Cambodian genocide

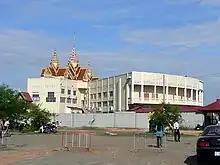
The tribunal's main building with the court room

The Vietnamese invasion of Cambodia ended the genocide by defeating and overthrowing the Khmer Rouge regime in January 1979. On 15 July 1979, the new Vietnamese installed government of Cambodia passed "Decree Law ." This allowed for the trial of Pol Pot and Ieng Sary for the crime of genocide. They were given an American defense lawyer, Hope Stevens, and were tried "in absentia" and convicted of genocide.